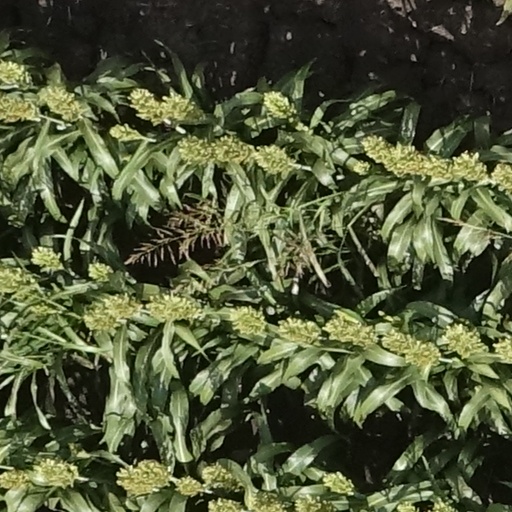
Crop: sorghum